Manuel Aguirre y Monsalbe

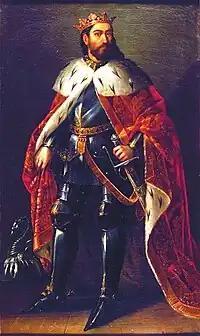
James I of Aragon, painting by Manuel Aguirre

Manuel Aguirre y Monsalbe (1822–1856) was a Spanish painter, active during the 19th century in Aragon. He was born in Málaga, and became a pupil of Vicente López y Portaña. In 1846, he became professor at the Academy of San Luis in Zaragoza. He painted a collection of "portraits of the Kings of Aragon" for the Casino in that city.